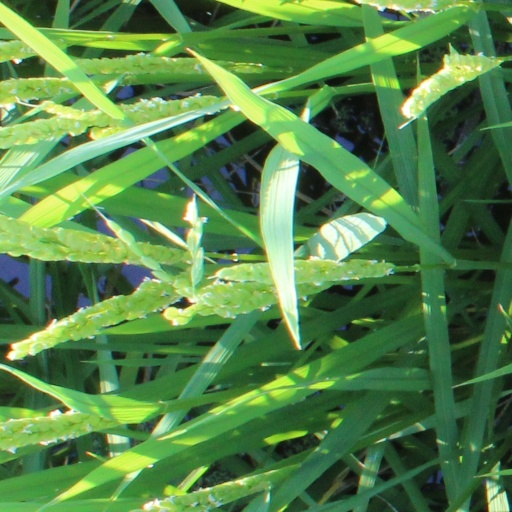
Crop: rice